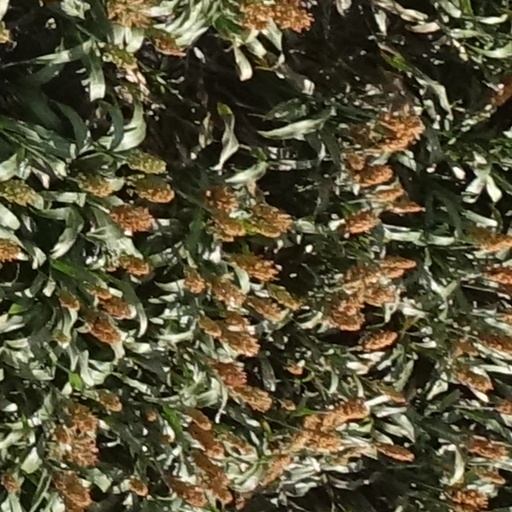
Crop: sorghum